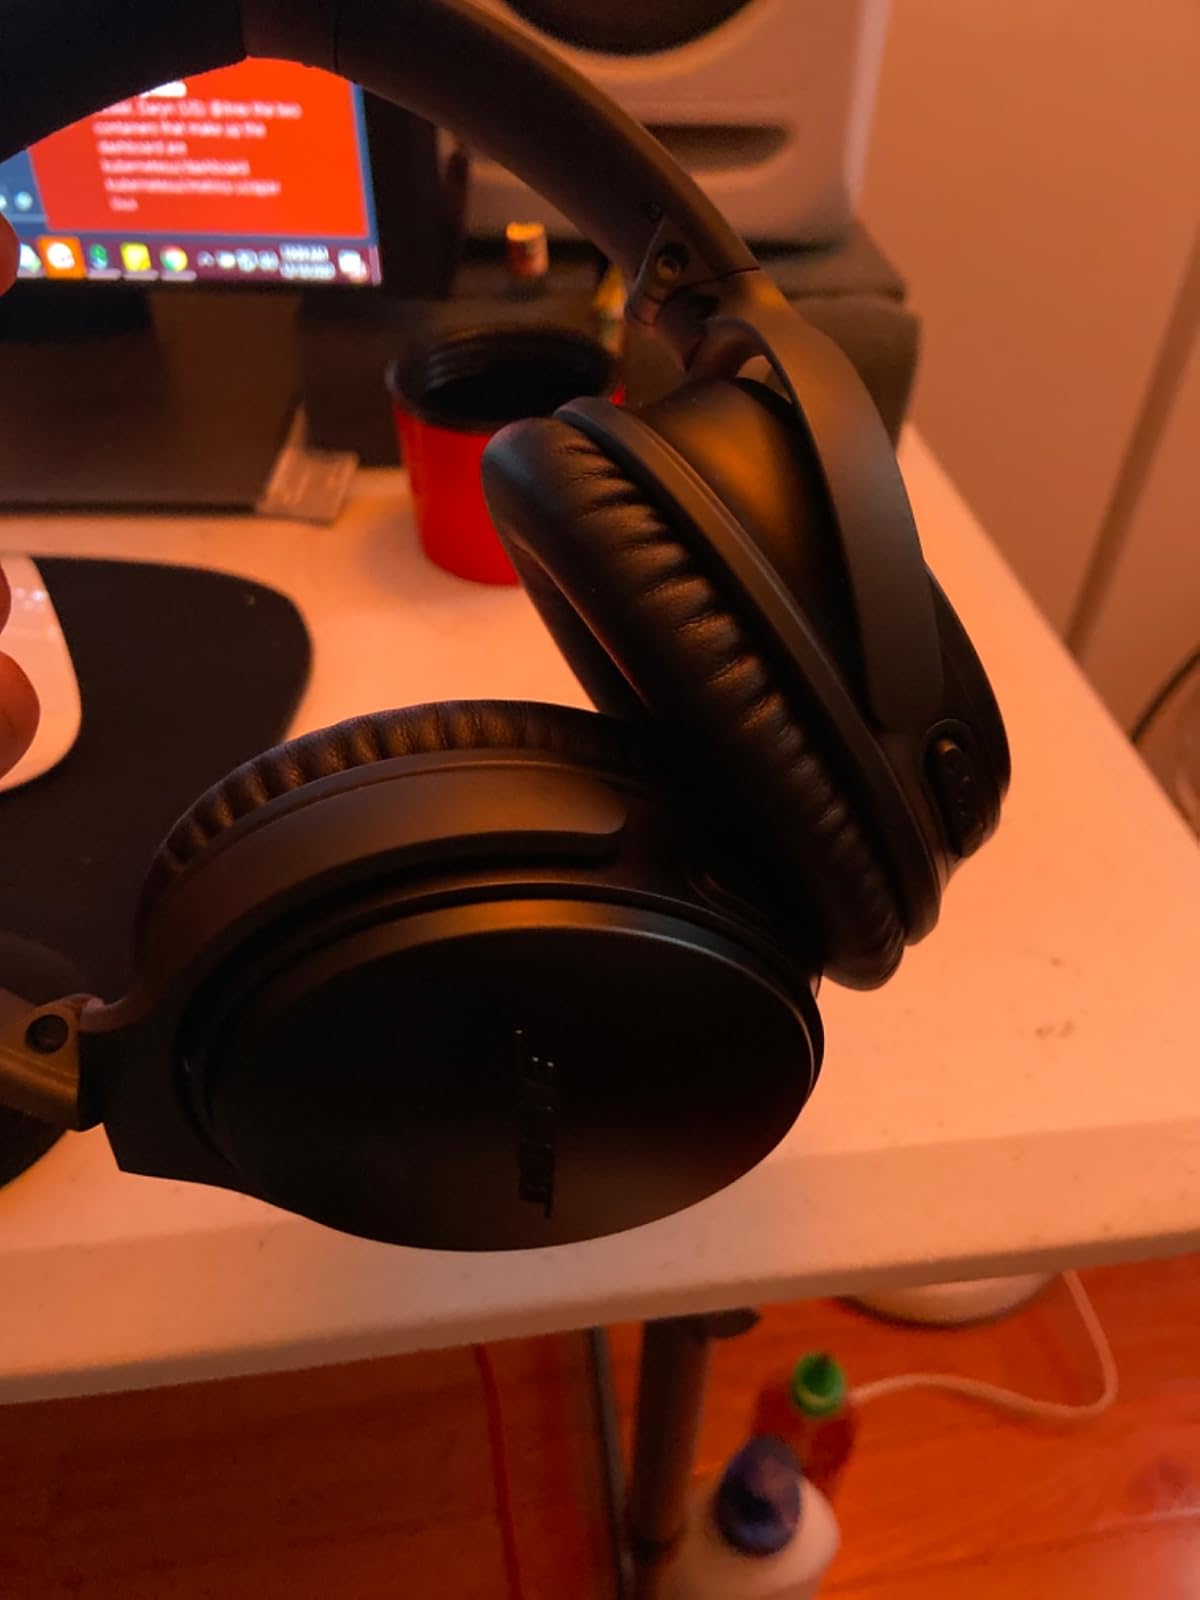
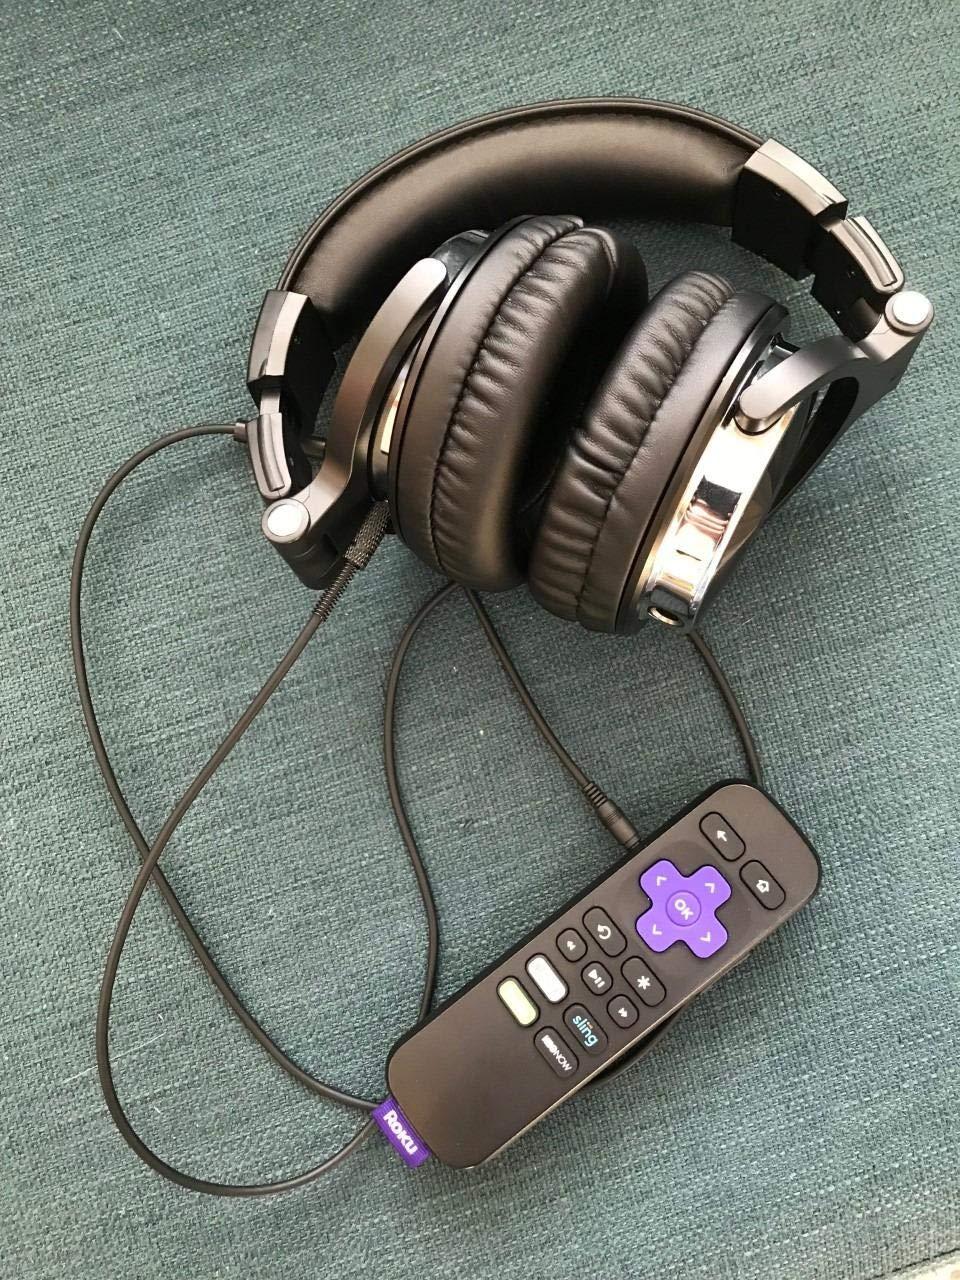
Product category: headphones
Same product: no